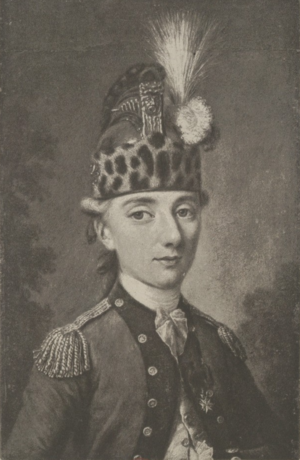
Jean-François de Pérusse, duc des Cars (1747-1822)
Jean-François de Pérusse, duc des Cars, est un général français.